Adana massacre

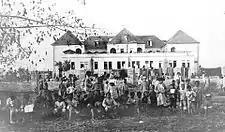
Armenian orphans of Adana Dârüleytâm.

British war correspondent Francis McCullagh wrote a year later in his book on the Ottoman Sultan Abdul Hamid II that 20,000 Armenians in Adana had been "massacred amid circumstances of such unspeakable brutality that the whole world was shocked." The British Vice-Consul, Charles Hotham Montagu Doughty-Wylie, is recorded in many sources as having worked strenuously to stop the massacres, at great personal risk. He was shot in the arm during the conflagration.